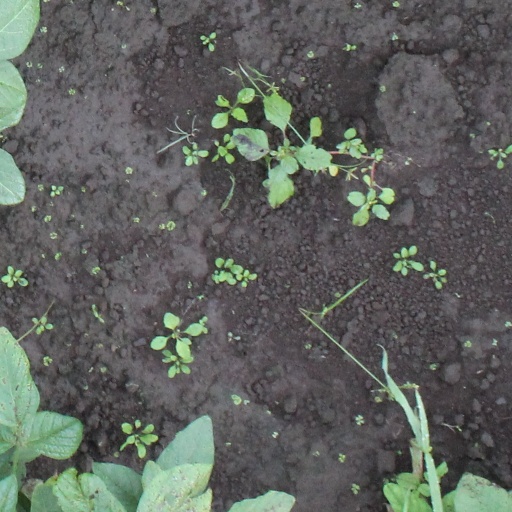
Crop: soybean